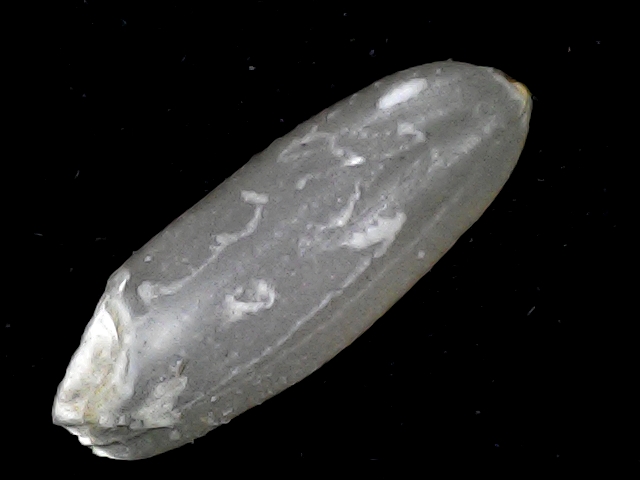
Rice variety: BD72